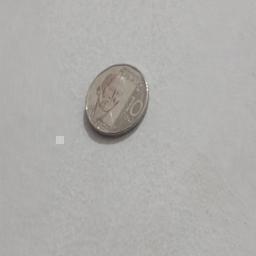
Label: 10_New_Front